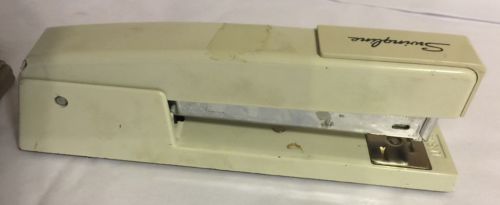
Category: stapler